Mitzi Jonelle Tan

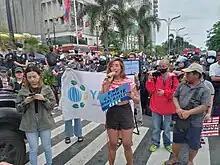
Tan speaking at a rally in Manila, 2023.

Tan is also one of the Fridays for Future activists leading the 2021 Clean Up Standard Chartered campaign of Fridays for Future, a divestment campaign calling on Standard Chartered Bank to divest from companies involved in the coal industry around the world.